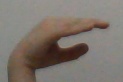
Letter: jeem